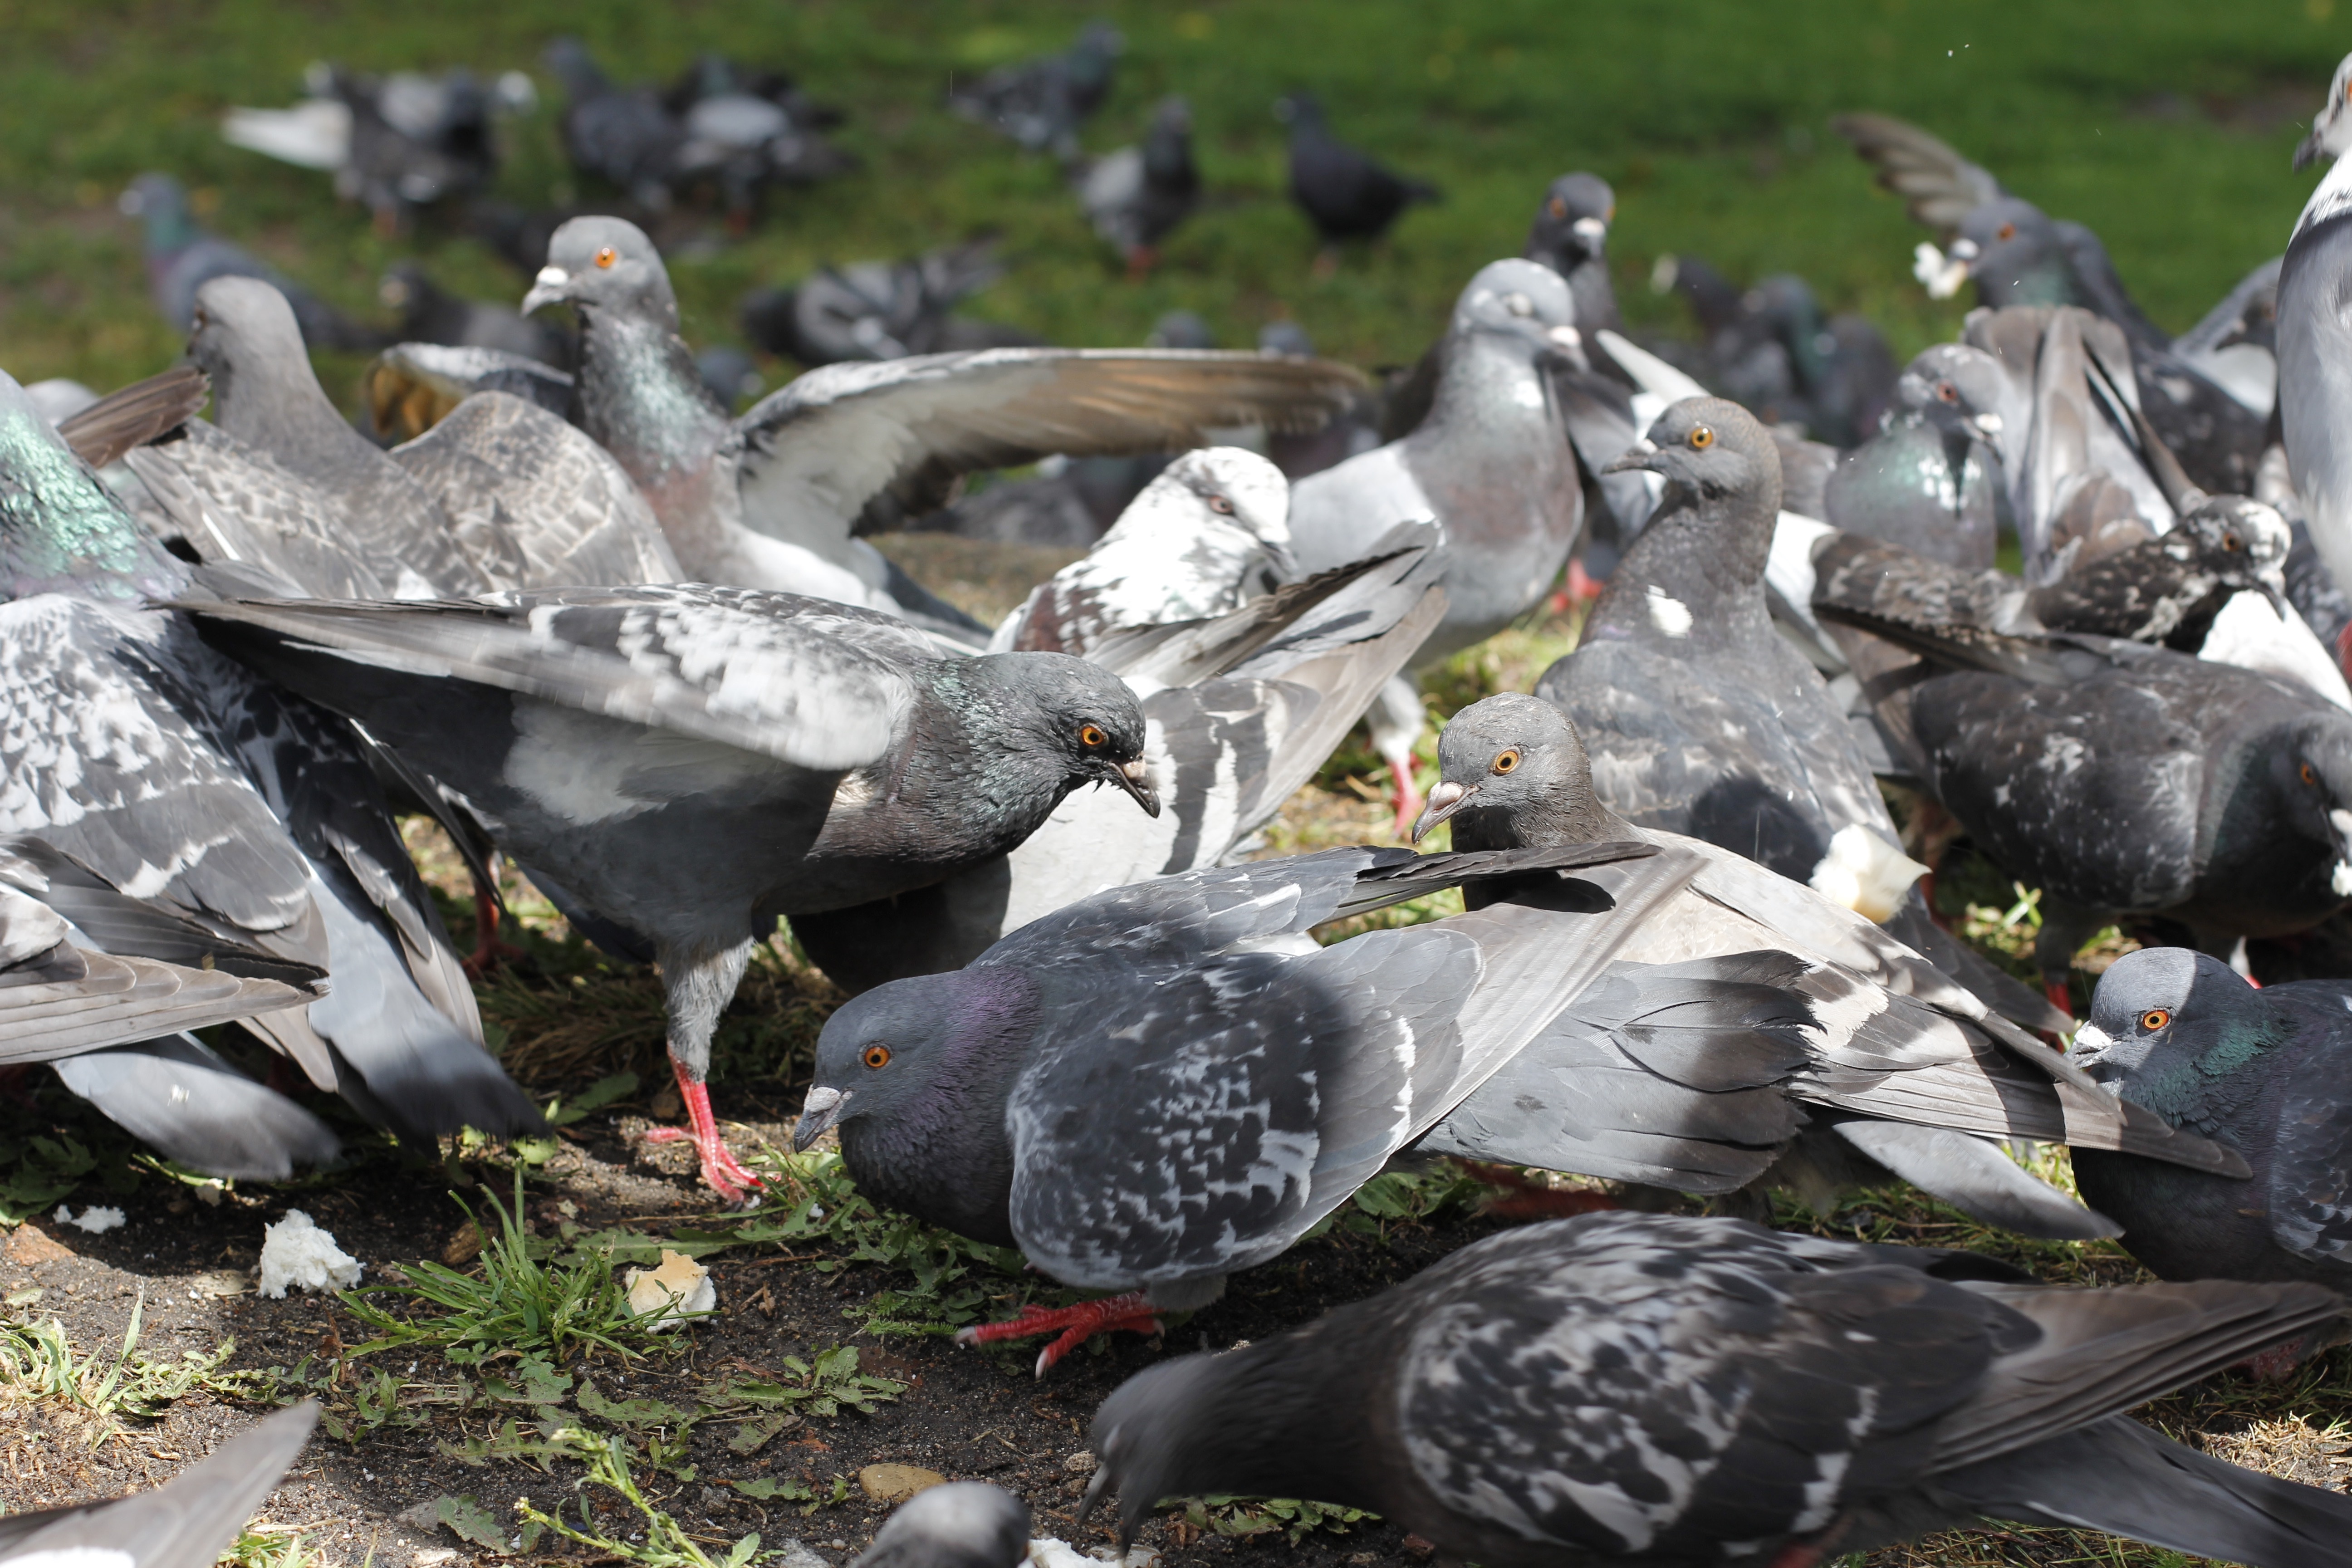
bird, wildlife, food, birds, pigeons, vertebrate, water bird, city pigeon, pigeons and doves